Civita di Bagnoregio

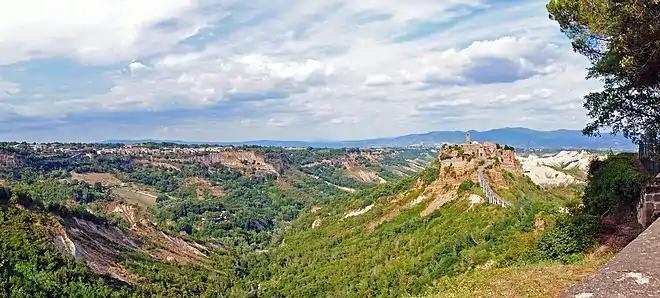
Panorama of Civita di Bagnoregio with a view of "Valle dei Calanchi"

Civita is situated in the valley of the badlands ("Valle dei Calanchi"), a region east of Lake Bolsena and west of the Tiber Valley, in the municipality of Bagnoregio. It consists of two main valleys: the "Fossato del Rio Torbido" and the "Fossato del Rio Chiaro." Originally these places might have been easier to reach and were crossed by an ancient road that linked the Tiber Valley to Lake Bolsena.